Yin Kong

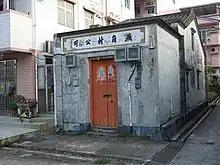
Yin Kong rural committee office.

Yin Kong is a village in Sheung Shui, North District, Hong Kong.